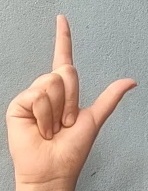
ASL sign: L